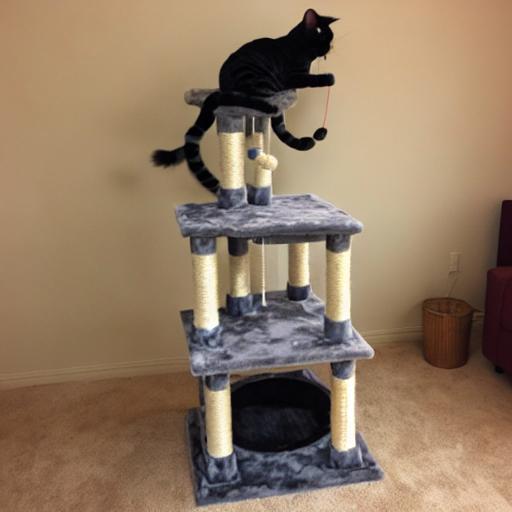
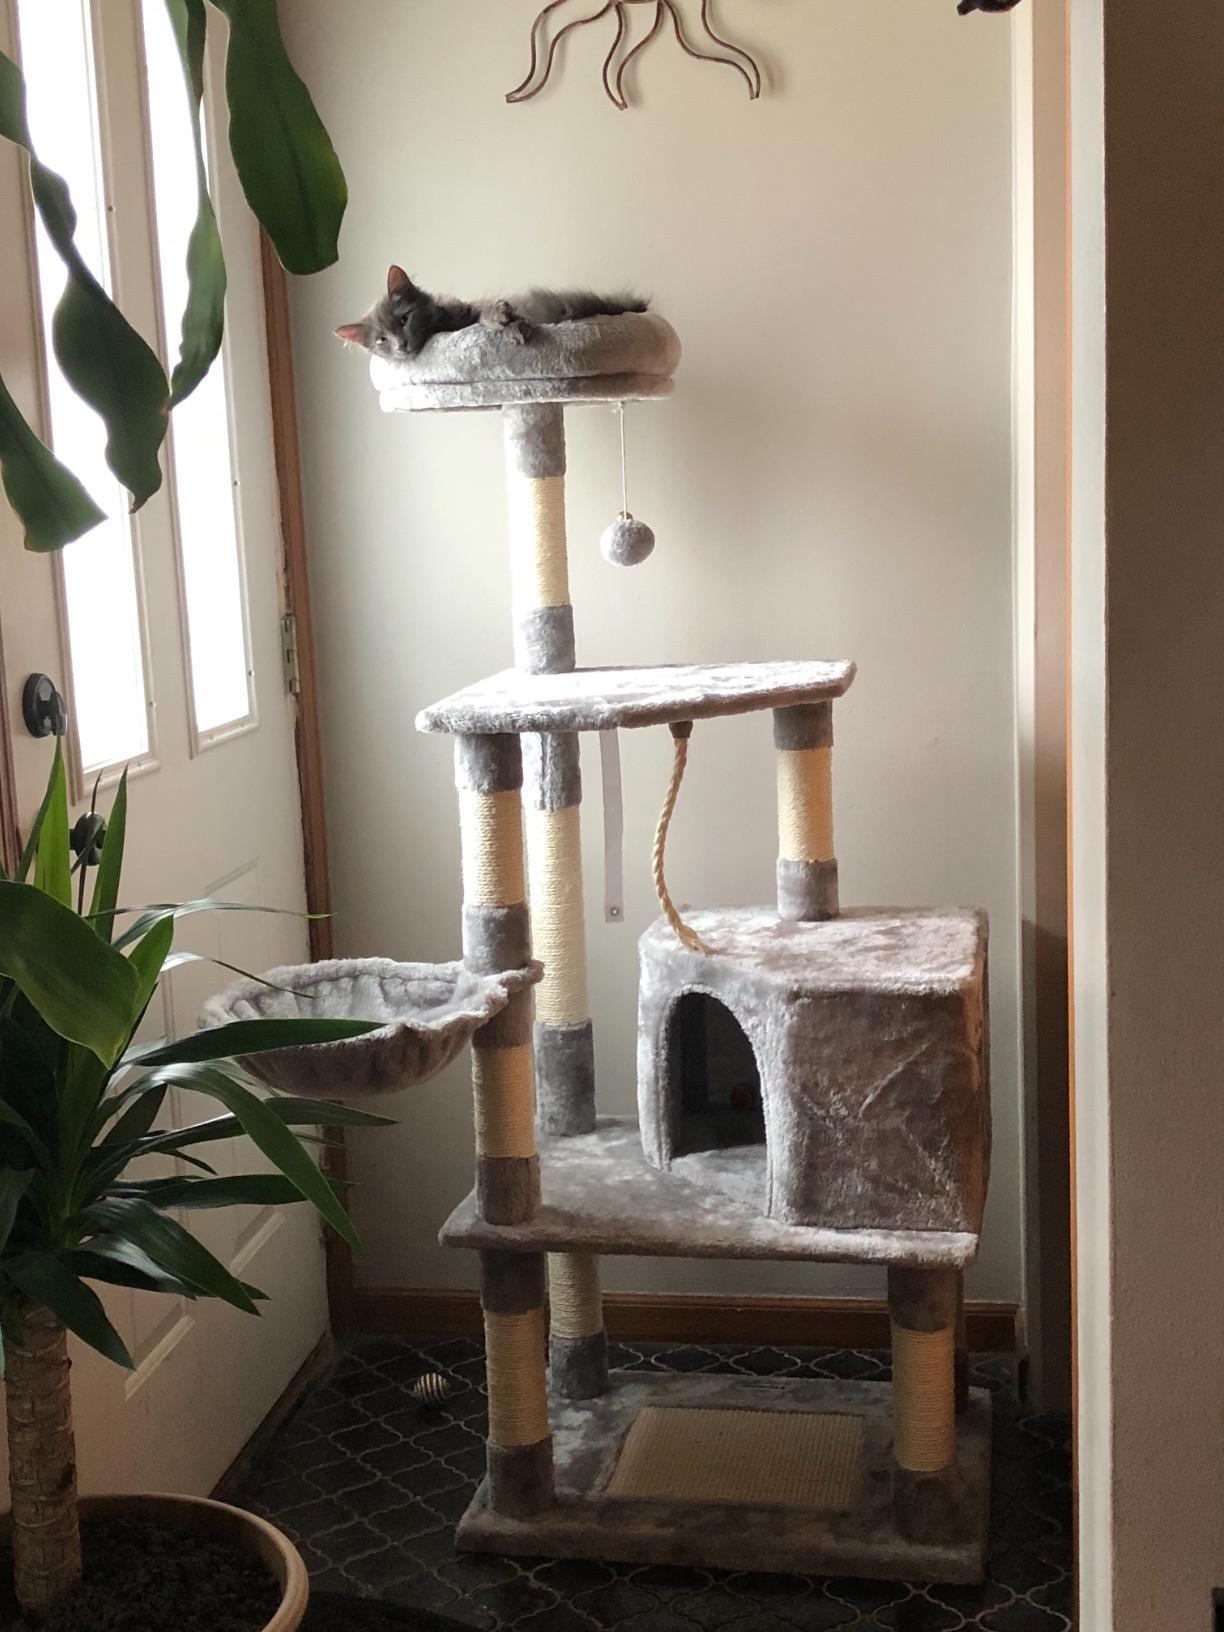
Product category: items_cat tree
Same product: no